Leo Brongersma

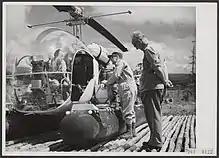
Brongersma (near the helicopter) in 1959

Leo Daniel Brongersma (17 May 1907 in Bloemendaal, North Holland – 24 July 1994 in Leiden) was a Dutch zoologist, herpetologist, author, and lecturer.